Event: Nepal Earthquake
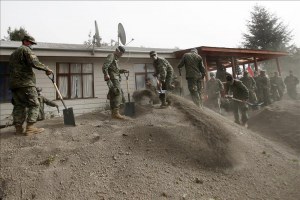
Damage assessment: damage